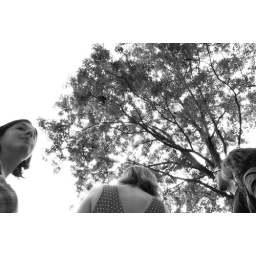
from the ground in black and white